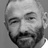
Emotion: happy